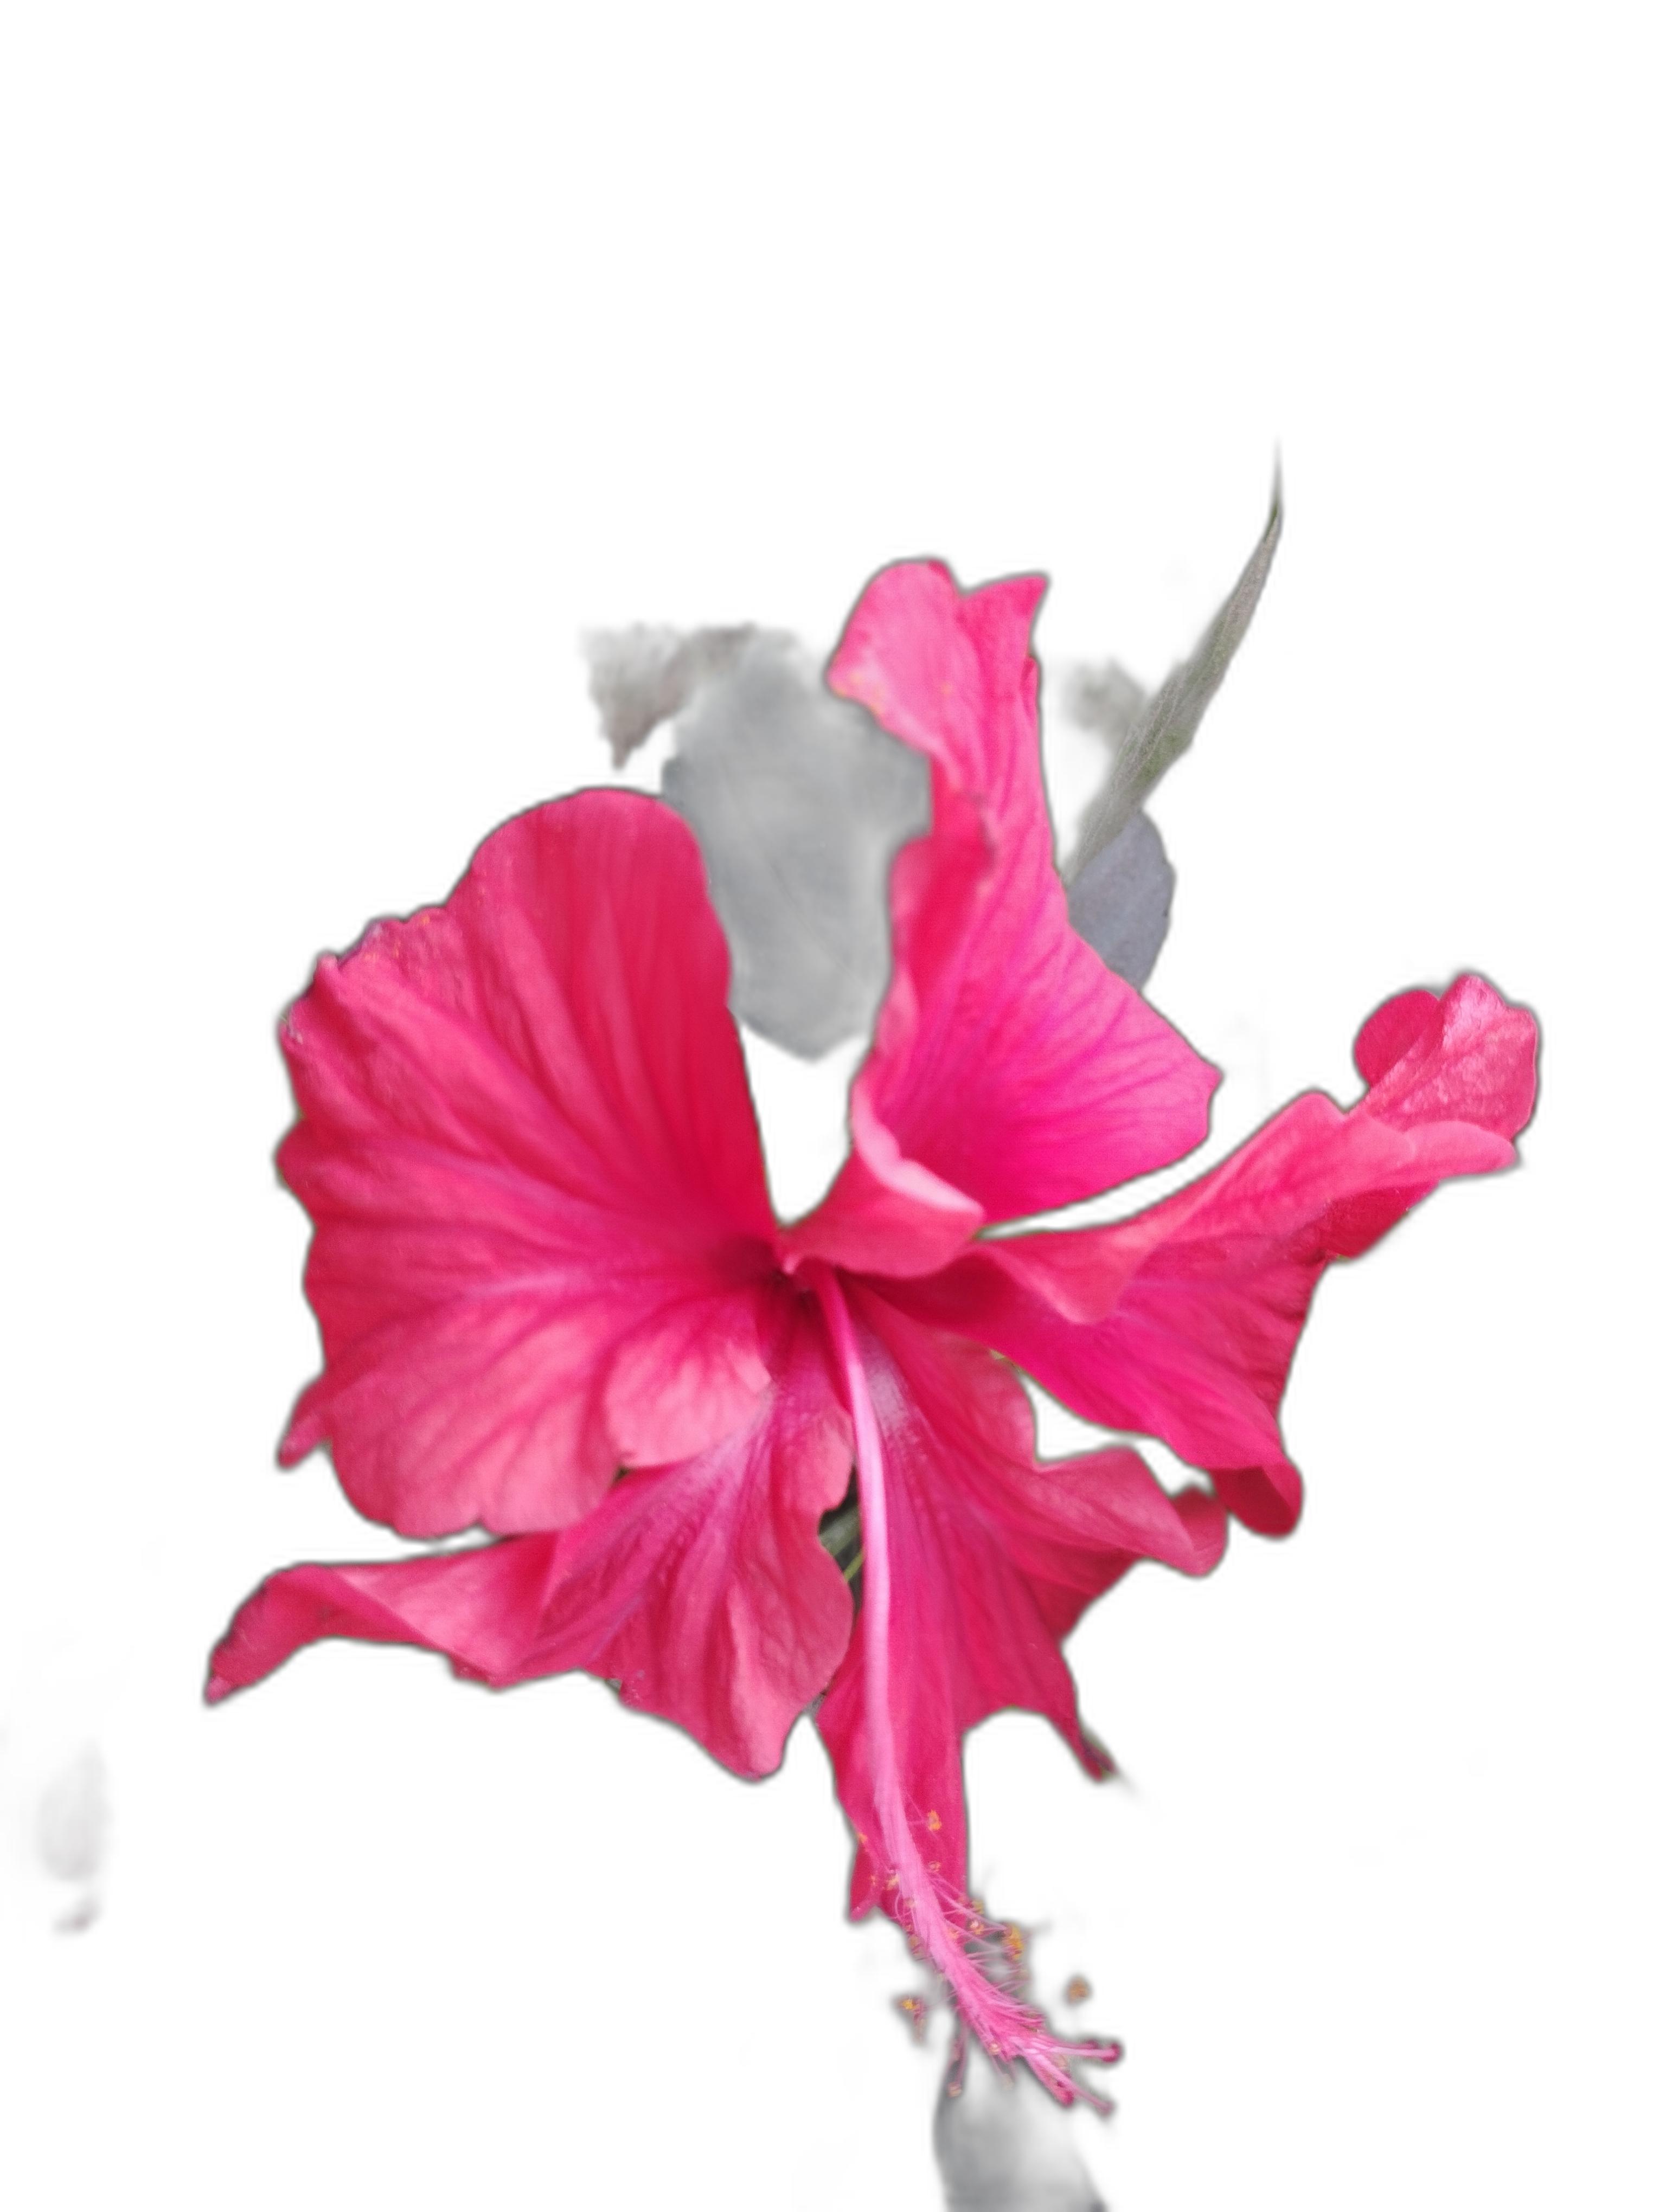
Label: Hibiscus